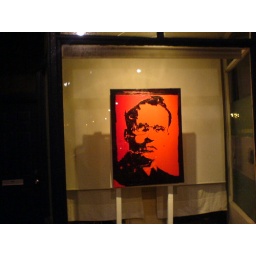
Painting spotted in the window of a gallery on Ossington, north of Queen.